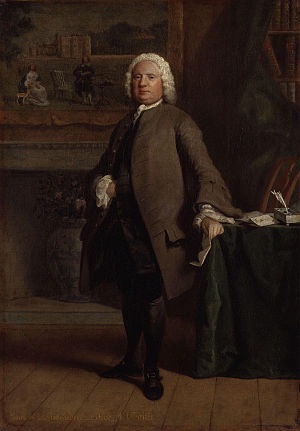
Joseph Highmore
Samuel Richardson, malet af Joseph Highmore.
Joseph Highmore var en engelsk maler.